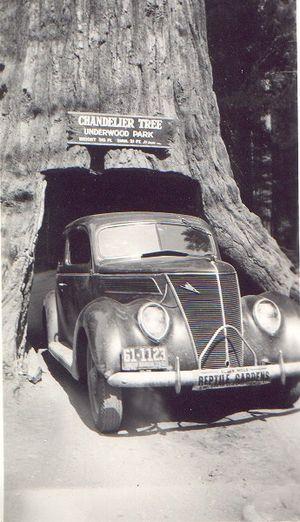
Le Chandelier Tree, situé dans le Drive-Thru Tree Park, est un Sequoia sempervirens faisant 96 mètres de haut à Leggett. À sa base, le tronc est traversé par un trou faisant 1,8 mètre de large par 2,06 mètres de haut permettant aux voitures de le traverser. Sa base mesure 6,4 mètres de diamètre.